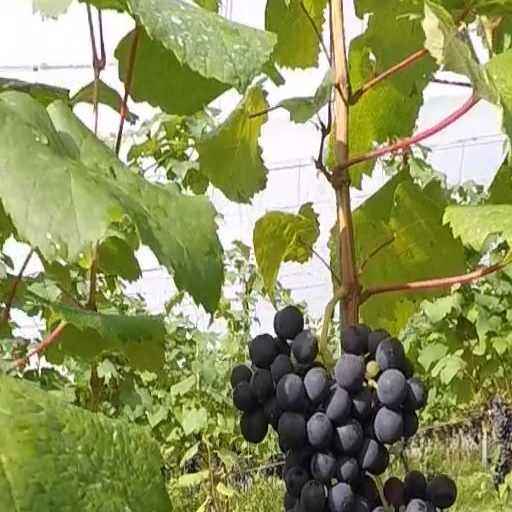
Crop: grape